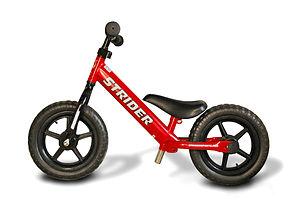
Une draisienne est un véhicule à deux roues alignées que l'on fait avancer en poussant sur le sol avec ses pieds. Les premières draisiennes étaient munies d'une sorte de guidon qui permet juste de poser les mains et d'un dirigeoir, sorte de levier permettant d'orienter la roue avant.